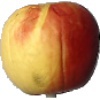
Label: red_yellow_apple